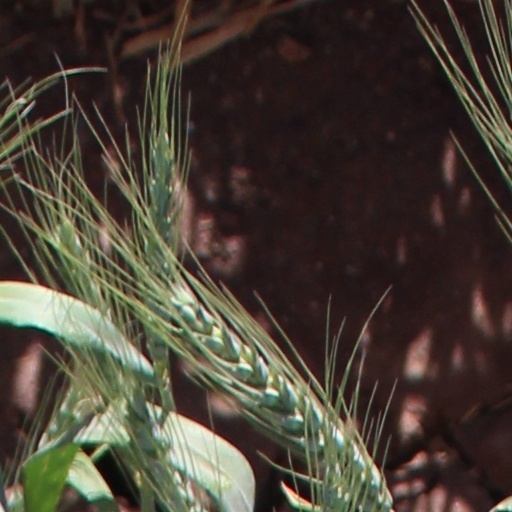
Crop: wheat